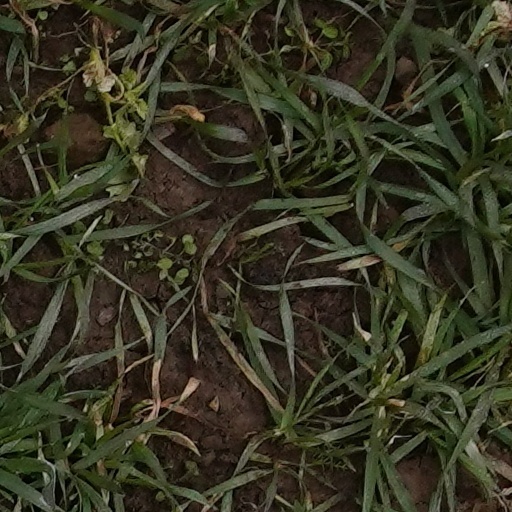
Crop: wheat